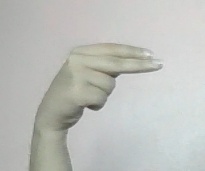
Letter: ain